Persian Inscriptions on Indian Monuments

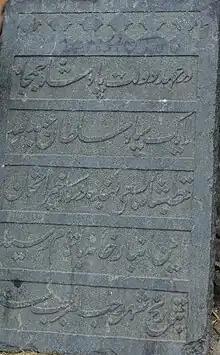
Persian inscriptions on Indian monuments

Mughal dynasty or Mughal Persian dynasty who originally came from Greater Khorasan and are known in Iran and Afghanistan as the Gourkanid dynasty also had link to (Ghurid dynasty). Mughal Persian dynasty begins with Babur a Persian word meaning Tiger. His grandson Akbar I developed Indo-Persian culture and the Mughal architecture style developed vigorously during his reign. Among his accomplishments were Agra Fort, the fort-city of Fatehpur Sikri, and the Buland Darwaza. Akbar's son Jahangir commissioned the Shalimar Gardens in Kashmir and Humayun's Tomb.